Golden eagles in human culture

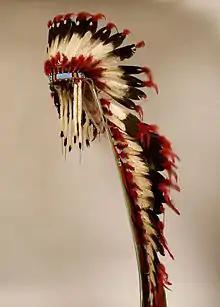
A ceremonial head-dress made by the Nez Perce people from the tail feathers of juvenile golden eagles in what is now Idaho

In ancient North America, eagles were more prominent than in Eurasia. The eagle is still considered a sacred bird in many Indigenous American cultures. The feathers in particular are central to a number of religious and spiritual ceremonies. While most prominent among the Plains cultures, eagles are also held sacred in the spiritual ways of a number of Native Americans in the United States and First Nations Peoples in Canada, as well as among some of the peoples of Mesoamerica.